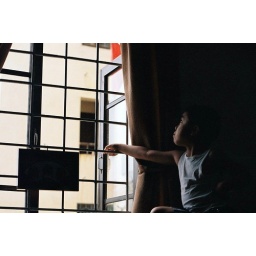
boy by the window